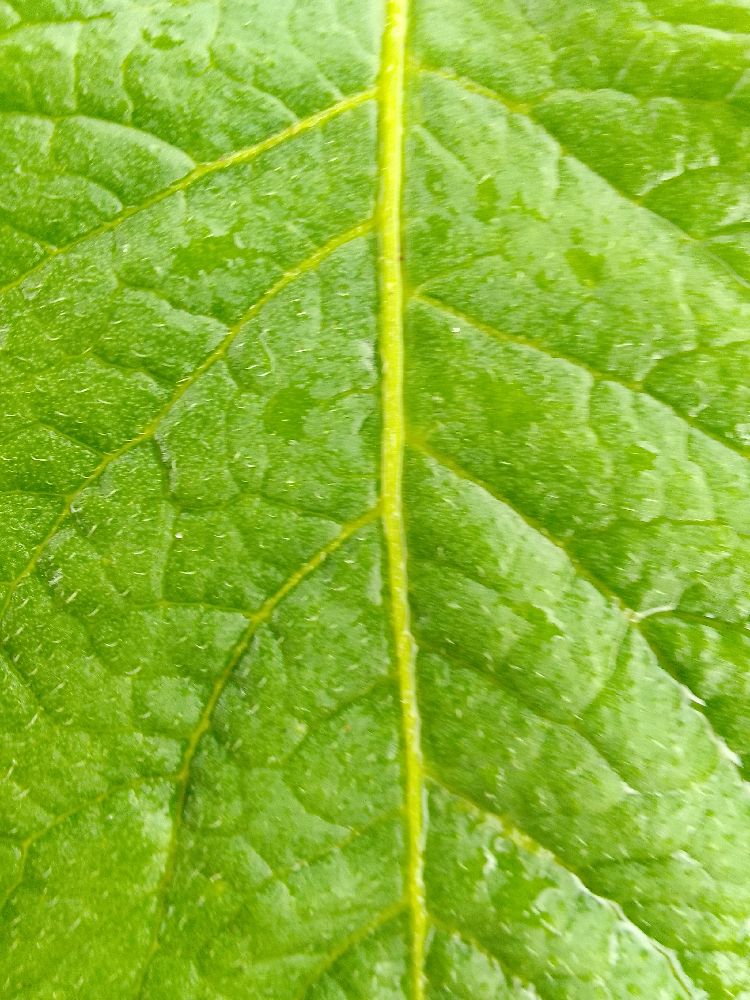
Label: Healthy